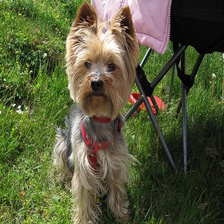
Species: dog
Breed: yorkshire terrier